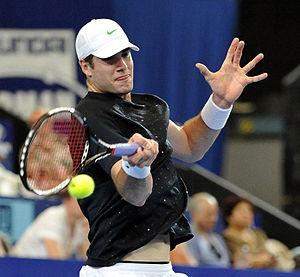
John Isner, né le 26 avril 1985 à Greensboro, est un joueur de tennis américain. Joueur professionnel depuis 2007, il a remporté quinze titres sur le circuit ATP, dont le Masters 1000 de Miami en 2018 lors duquel il bat Alexander Zverev en finale et cinq titres au tournoi d'Atlanta. Il a perdu treize autres finales dont quatre en Masters 1000 : à Indian Wells en 2012, à Cincinnati en 2013, à Paris-Bercy en 2016 et à Miami en 2019.